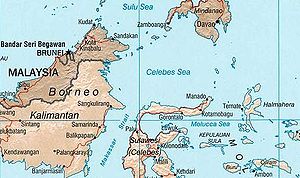
Suluhavet
Sulu- og Celebeshavet
Suluhavet er havområdet som omkranses af de filippinske øer Palawan, Mindoro, Panay, Negros og Mindanao, og den malaysiske enklave Sabah på Borneo.